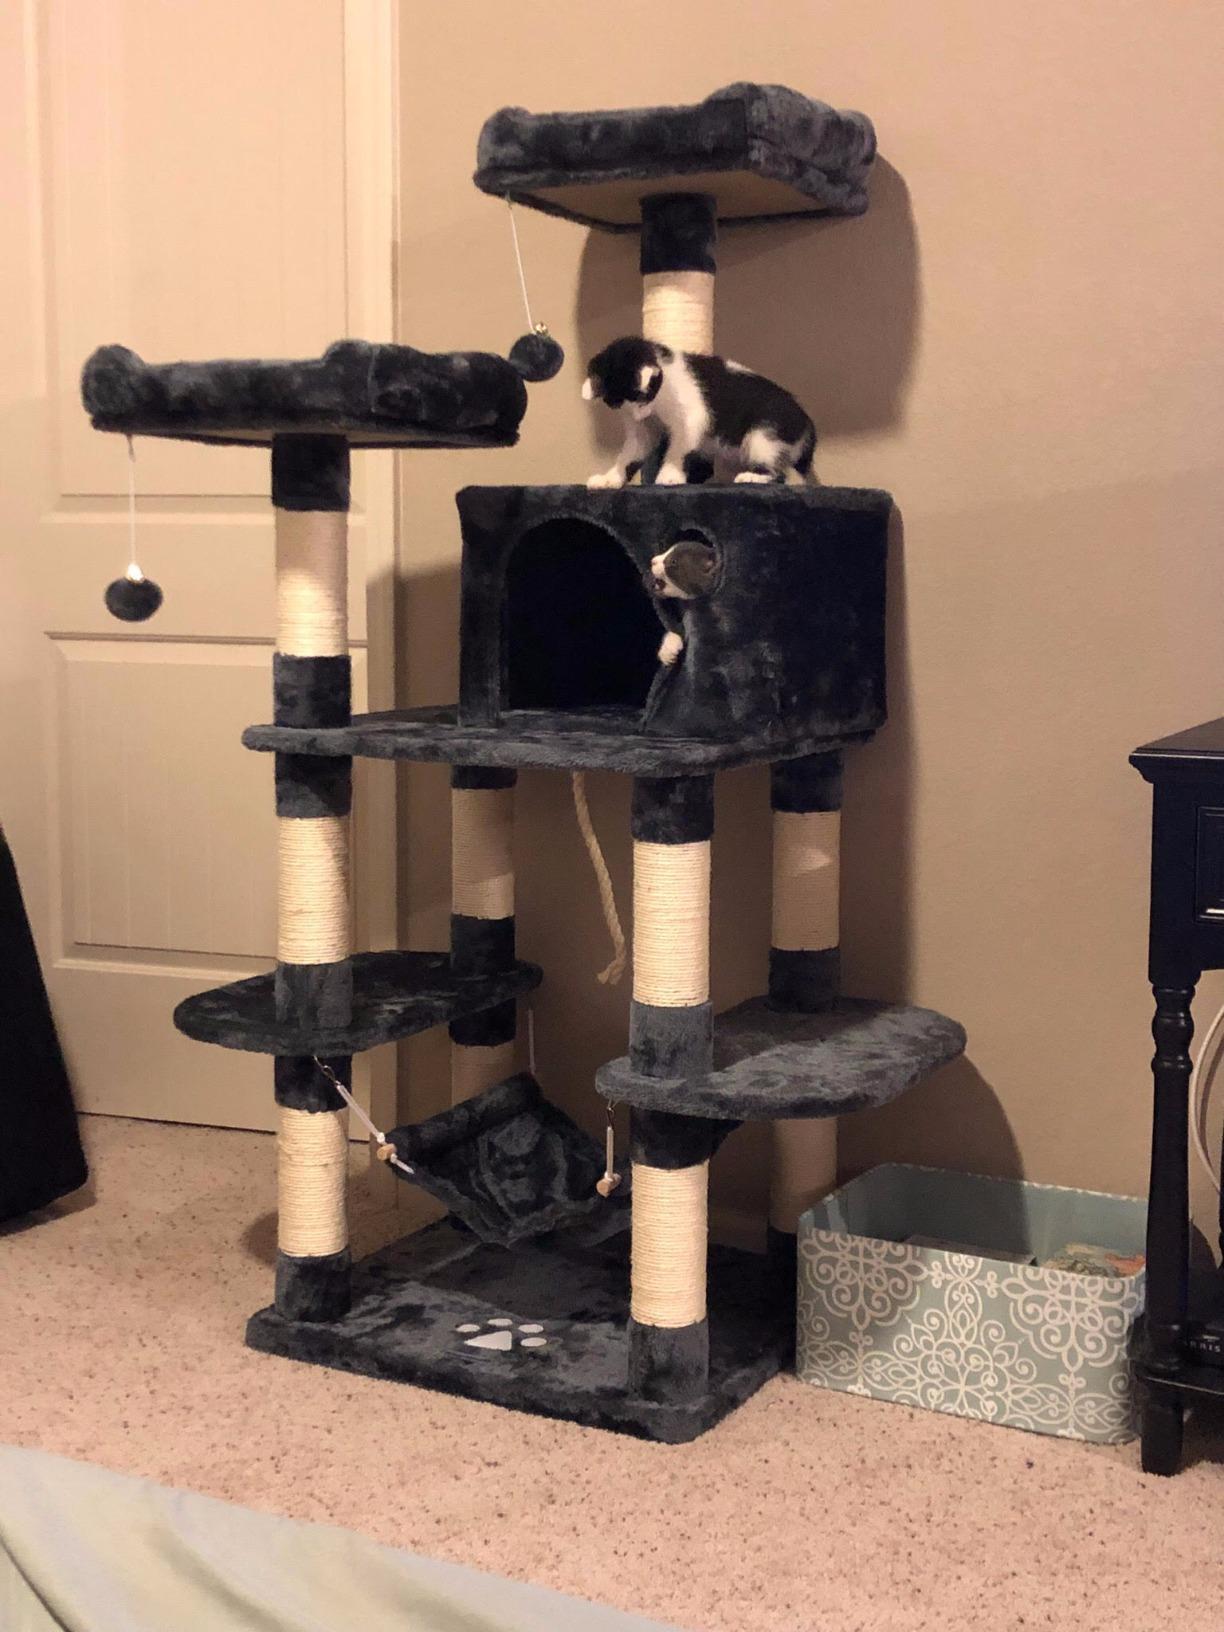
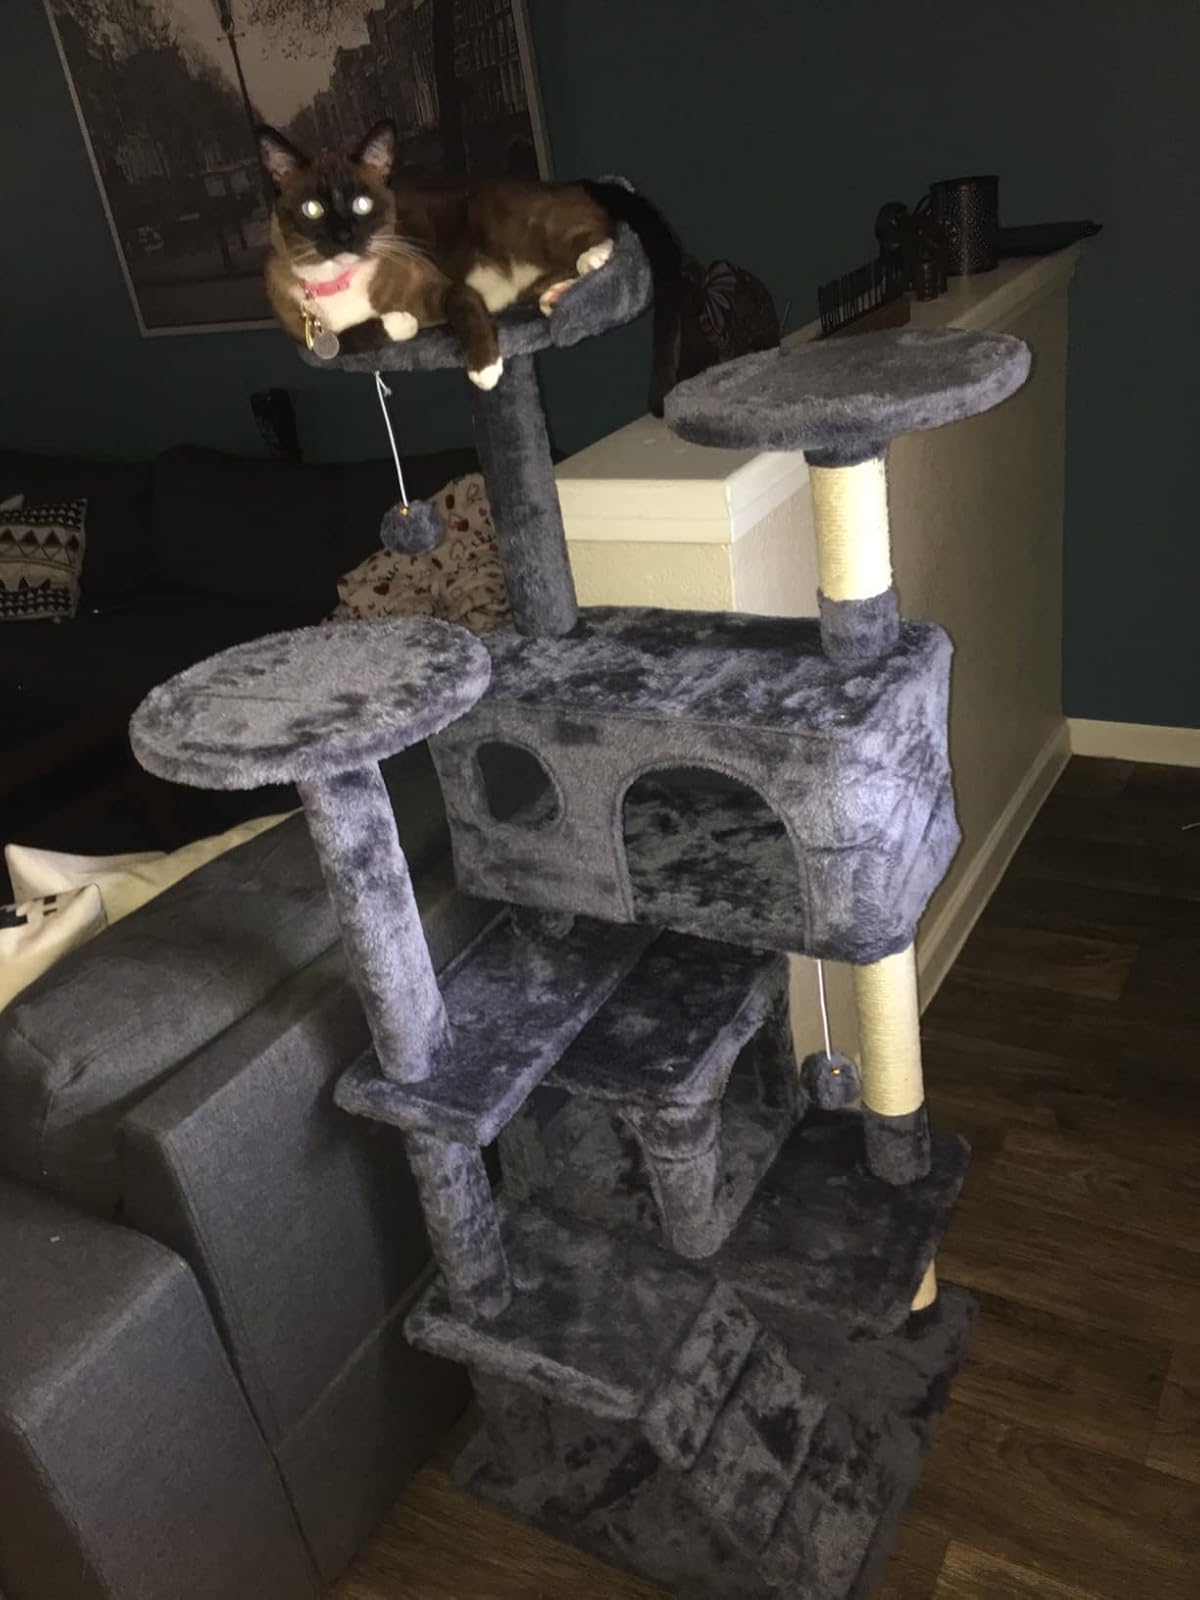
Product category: items_cat tree
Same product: no